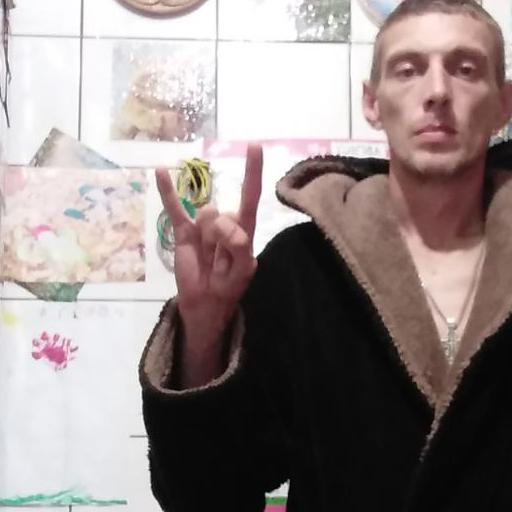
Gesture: rock